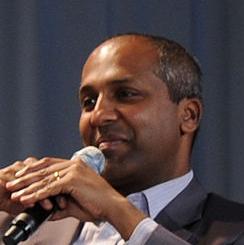
Age: 39